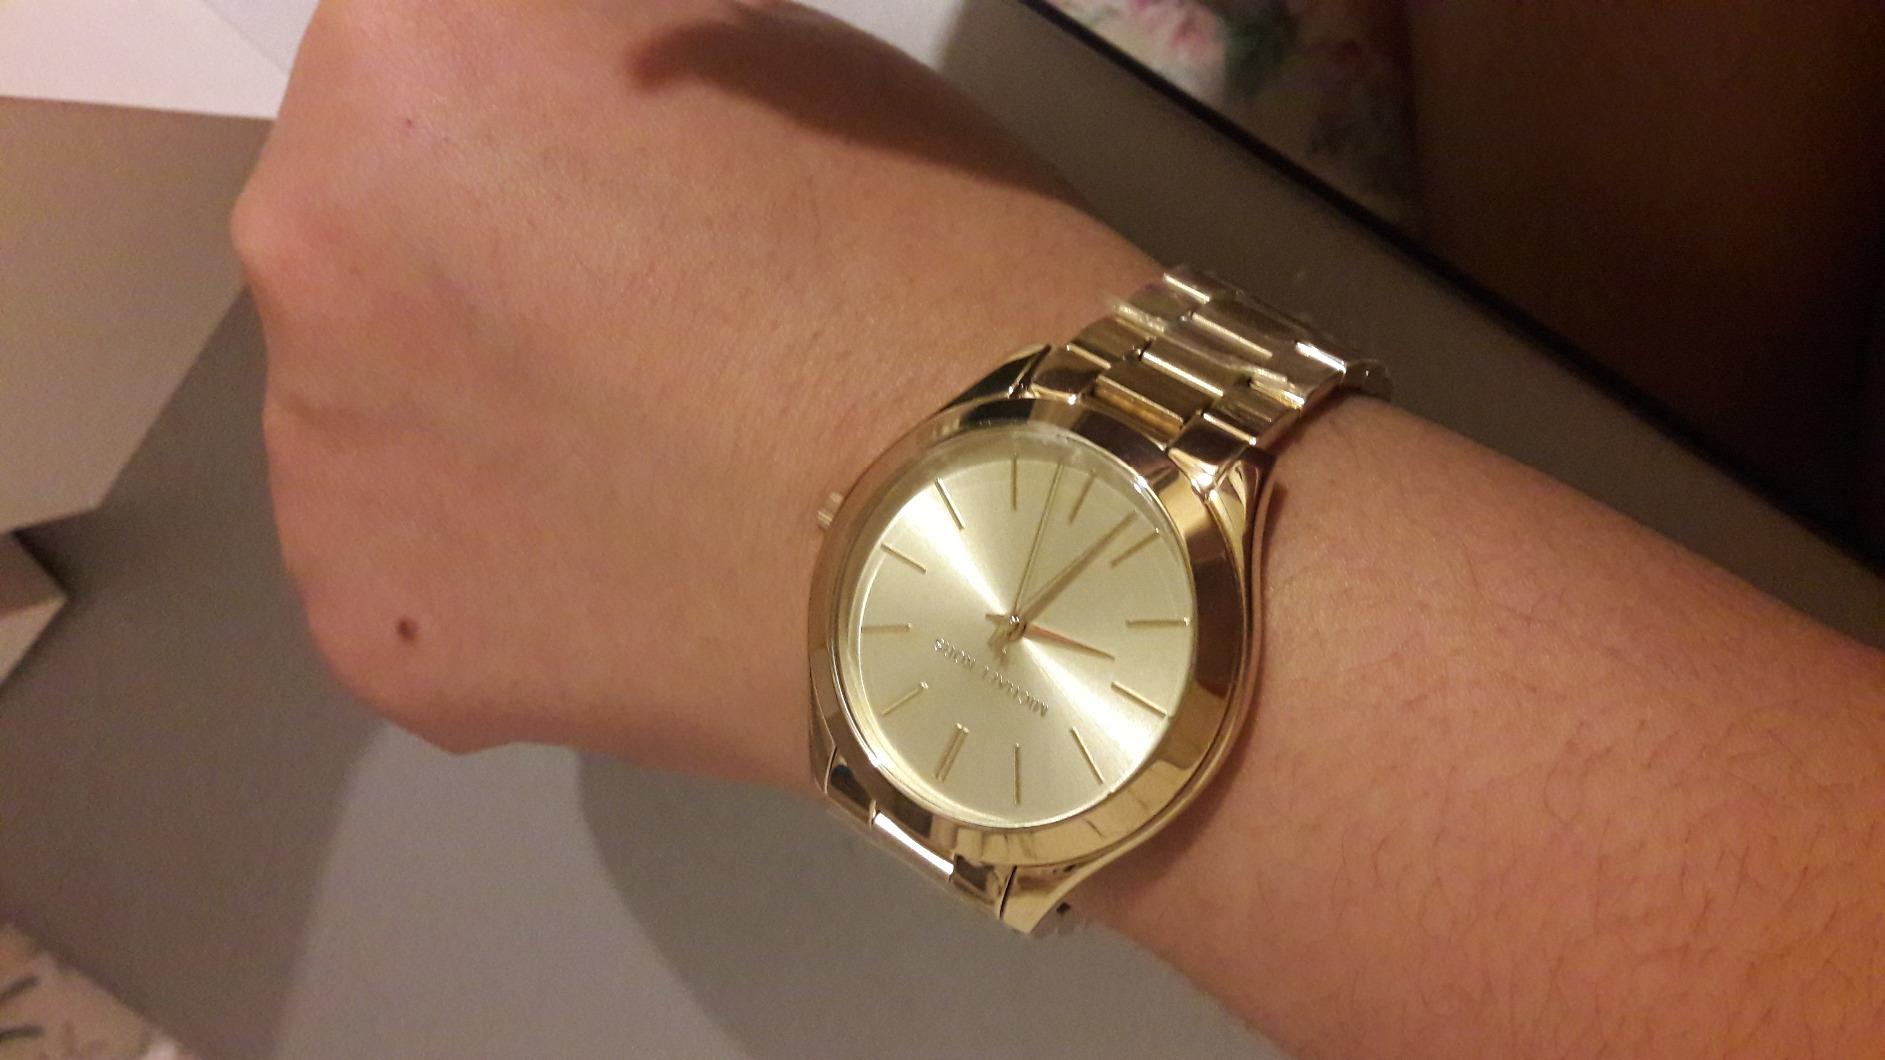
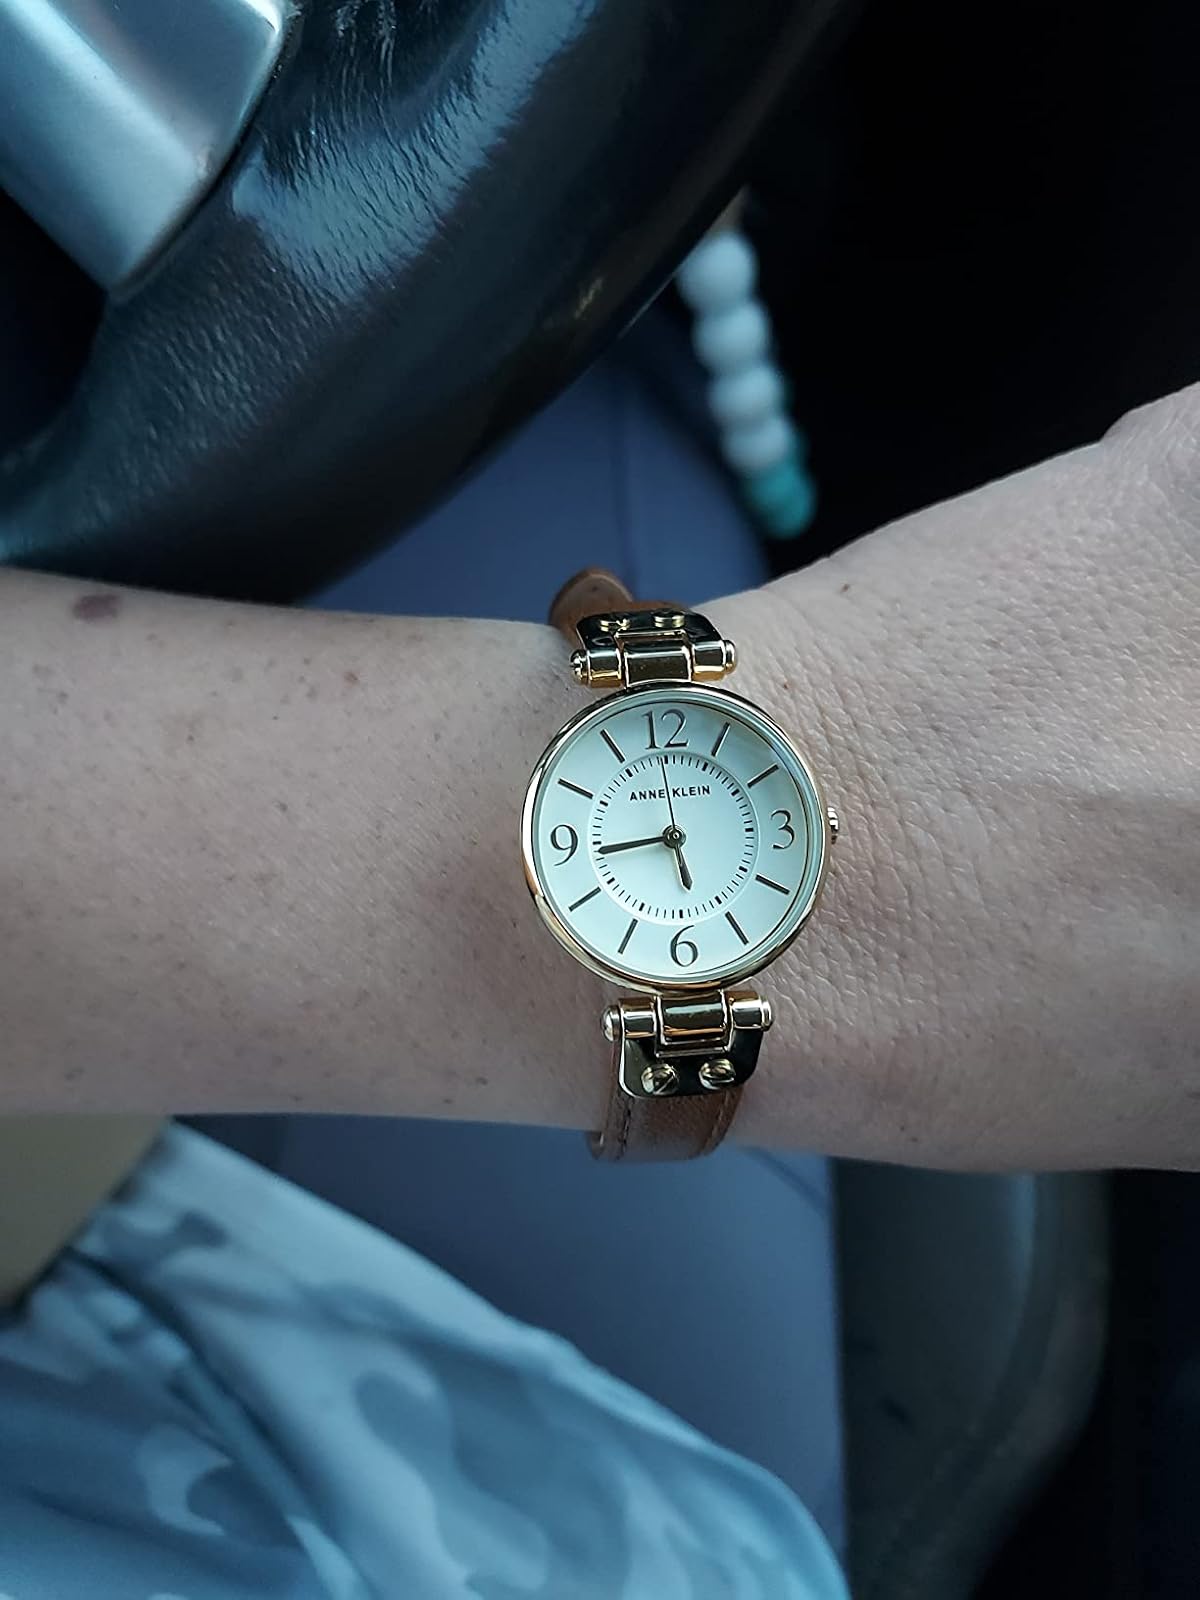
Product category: accessories_watch
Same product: no